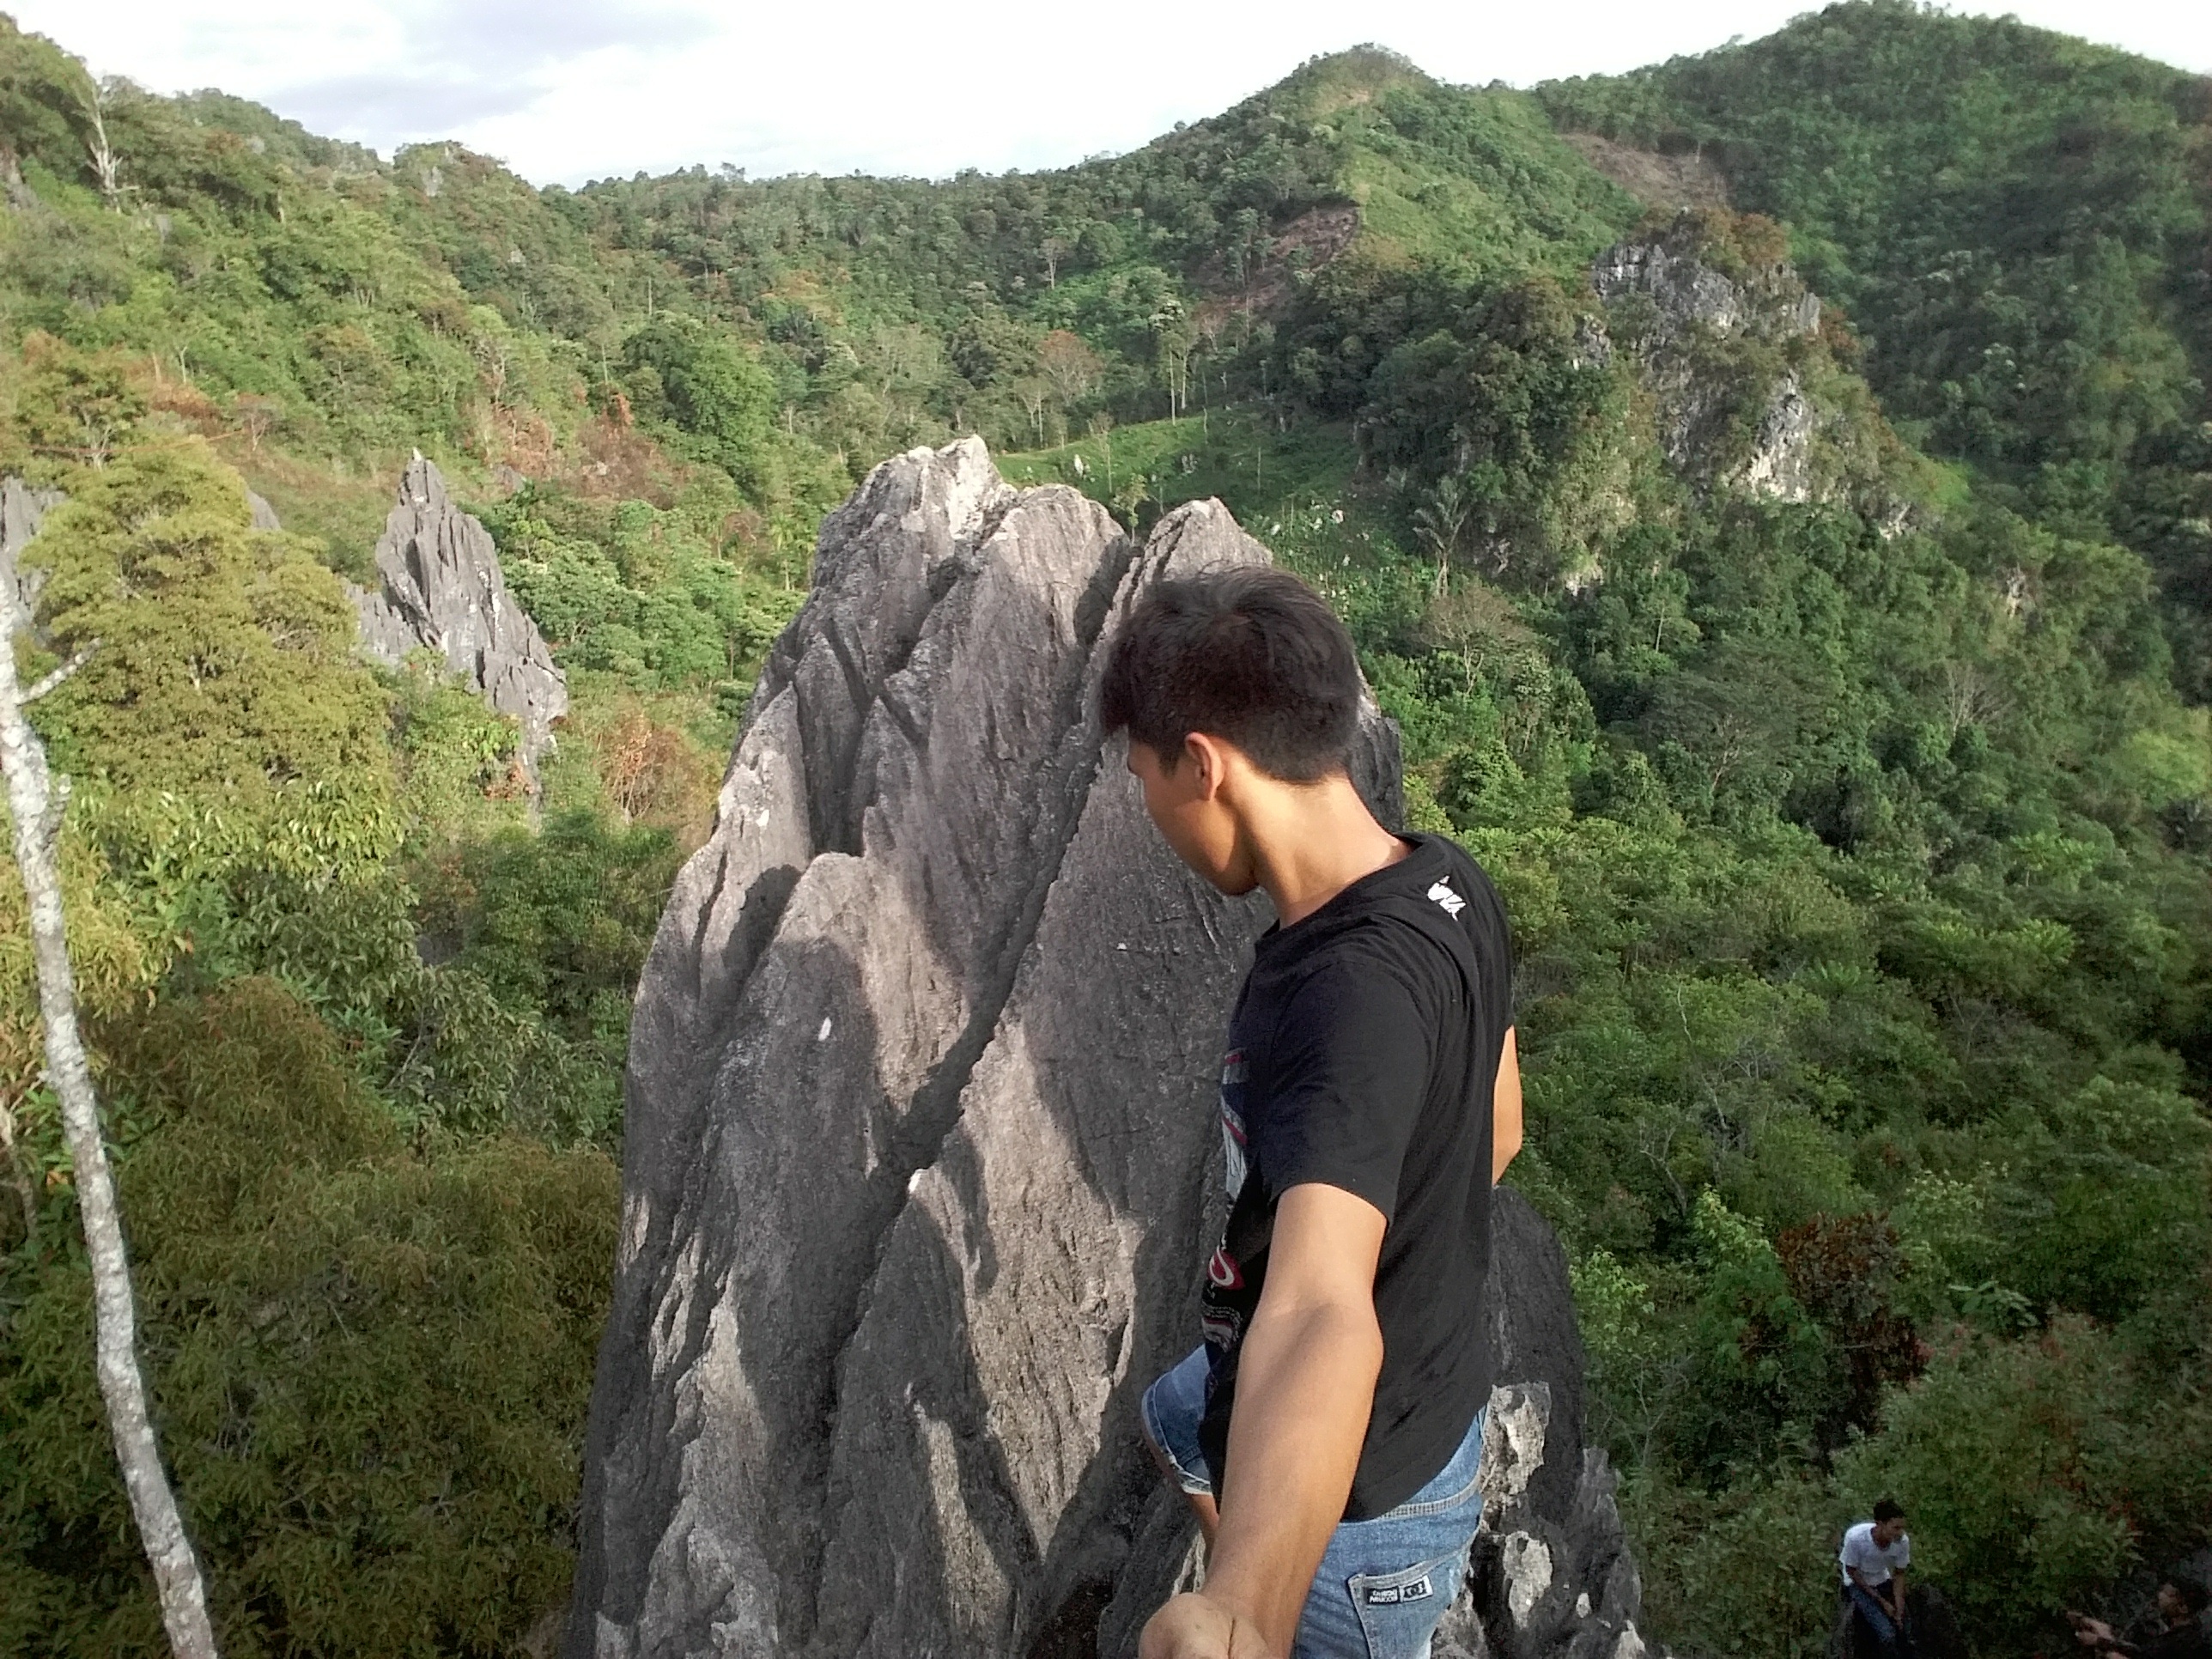
rock, walking, mountain, hiking, trail, adventure, cliff, climbing, rock climbing, extreme sport, terrain, ridge, geology, sports